Question: Please indicate a possible affordance area of the beat_drum that can be used for beating
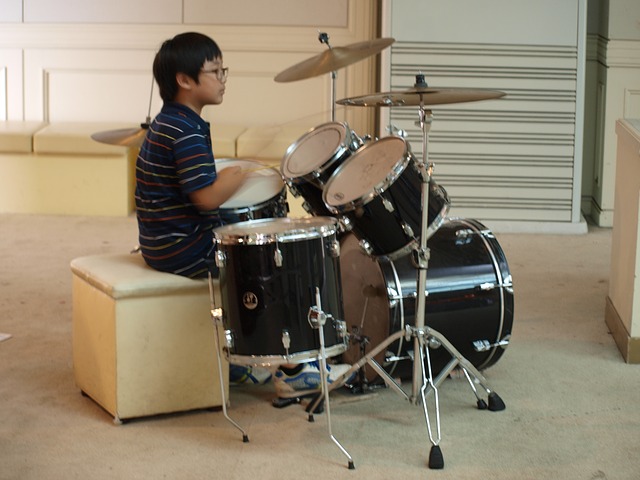
Answer: [271.708, 125.23, 343.708, 185.675]